Jean-René Lecerf

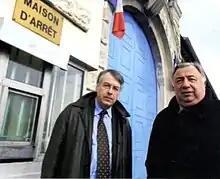
Jean-René Lecerf with Gérard Larcher, President of the Senate, during a visit to Loos prison in January 2009

He was notably the "rapporteur" of the penitentiary law in March 2009. The debates around this bill have also been the occasion for disagreements between the Government (represented by Rachida Dati then Michèle Alliot-Marie) and the senatorial majority. With the support of his fellow senators in the Law Commission and then in the Joint Parity Court, Jean-René Lecerf succeeded in safeguarding the principle of individual confinement in particular. The Senate had also unanimously adopted the proposals of the Commission and its rapporteur.